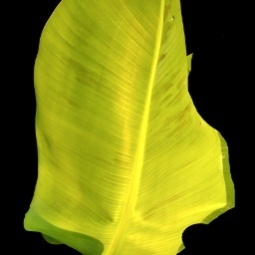
Label: Sulphur